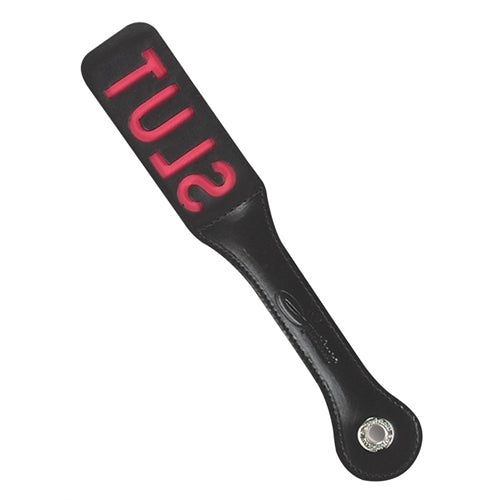
12 Inch Leather Impression Paddle - Slut
Brand: Sportsheets
These high quality, hand-stitched tanned leather slappers leave a great impression. Called slappers because of the great sounds they make on your partners backside, these paddles will certainly help you leave your mark.
Category: Sporting Goods > Athletics > Wrestling > Wrestling Training Aids > Wrestling Dummies